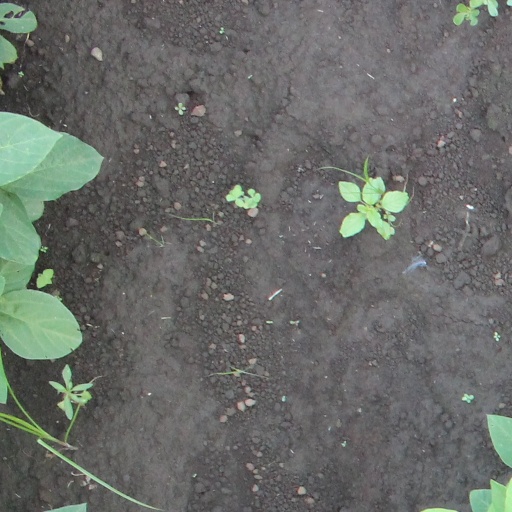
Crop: soybean